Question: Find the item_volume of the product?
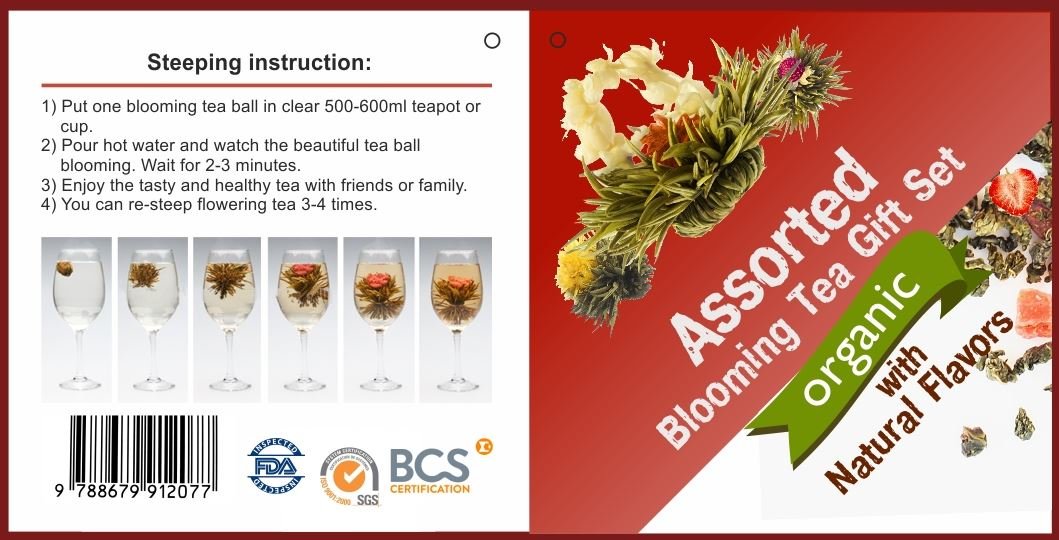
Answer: [500.0, 600.0] millilitre